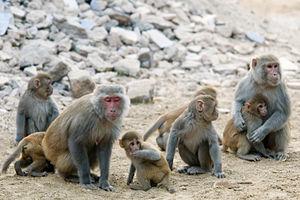
Le Macaque rhésus, aussi appelé Singe rhésus ou Bandar, est l'une des espèces de singes les plus connues de l'Ancien monde notamment à travers une sexualité débordante permettant une large reproduction, et ainsi un grand nombre de sujets permettant une étude représentative de la population des macaques rhésus.